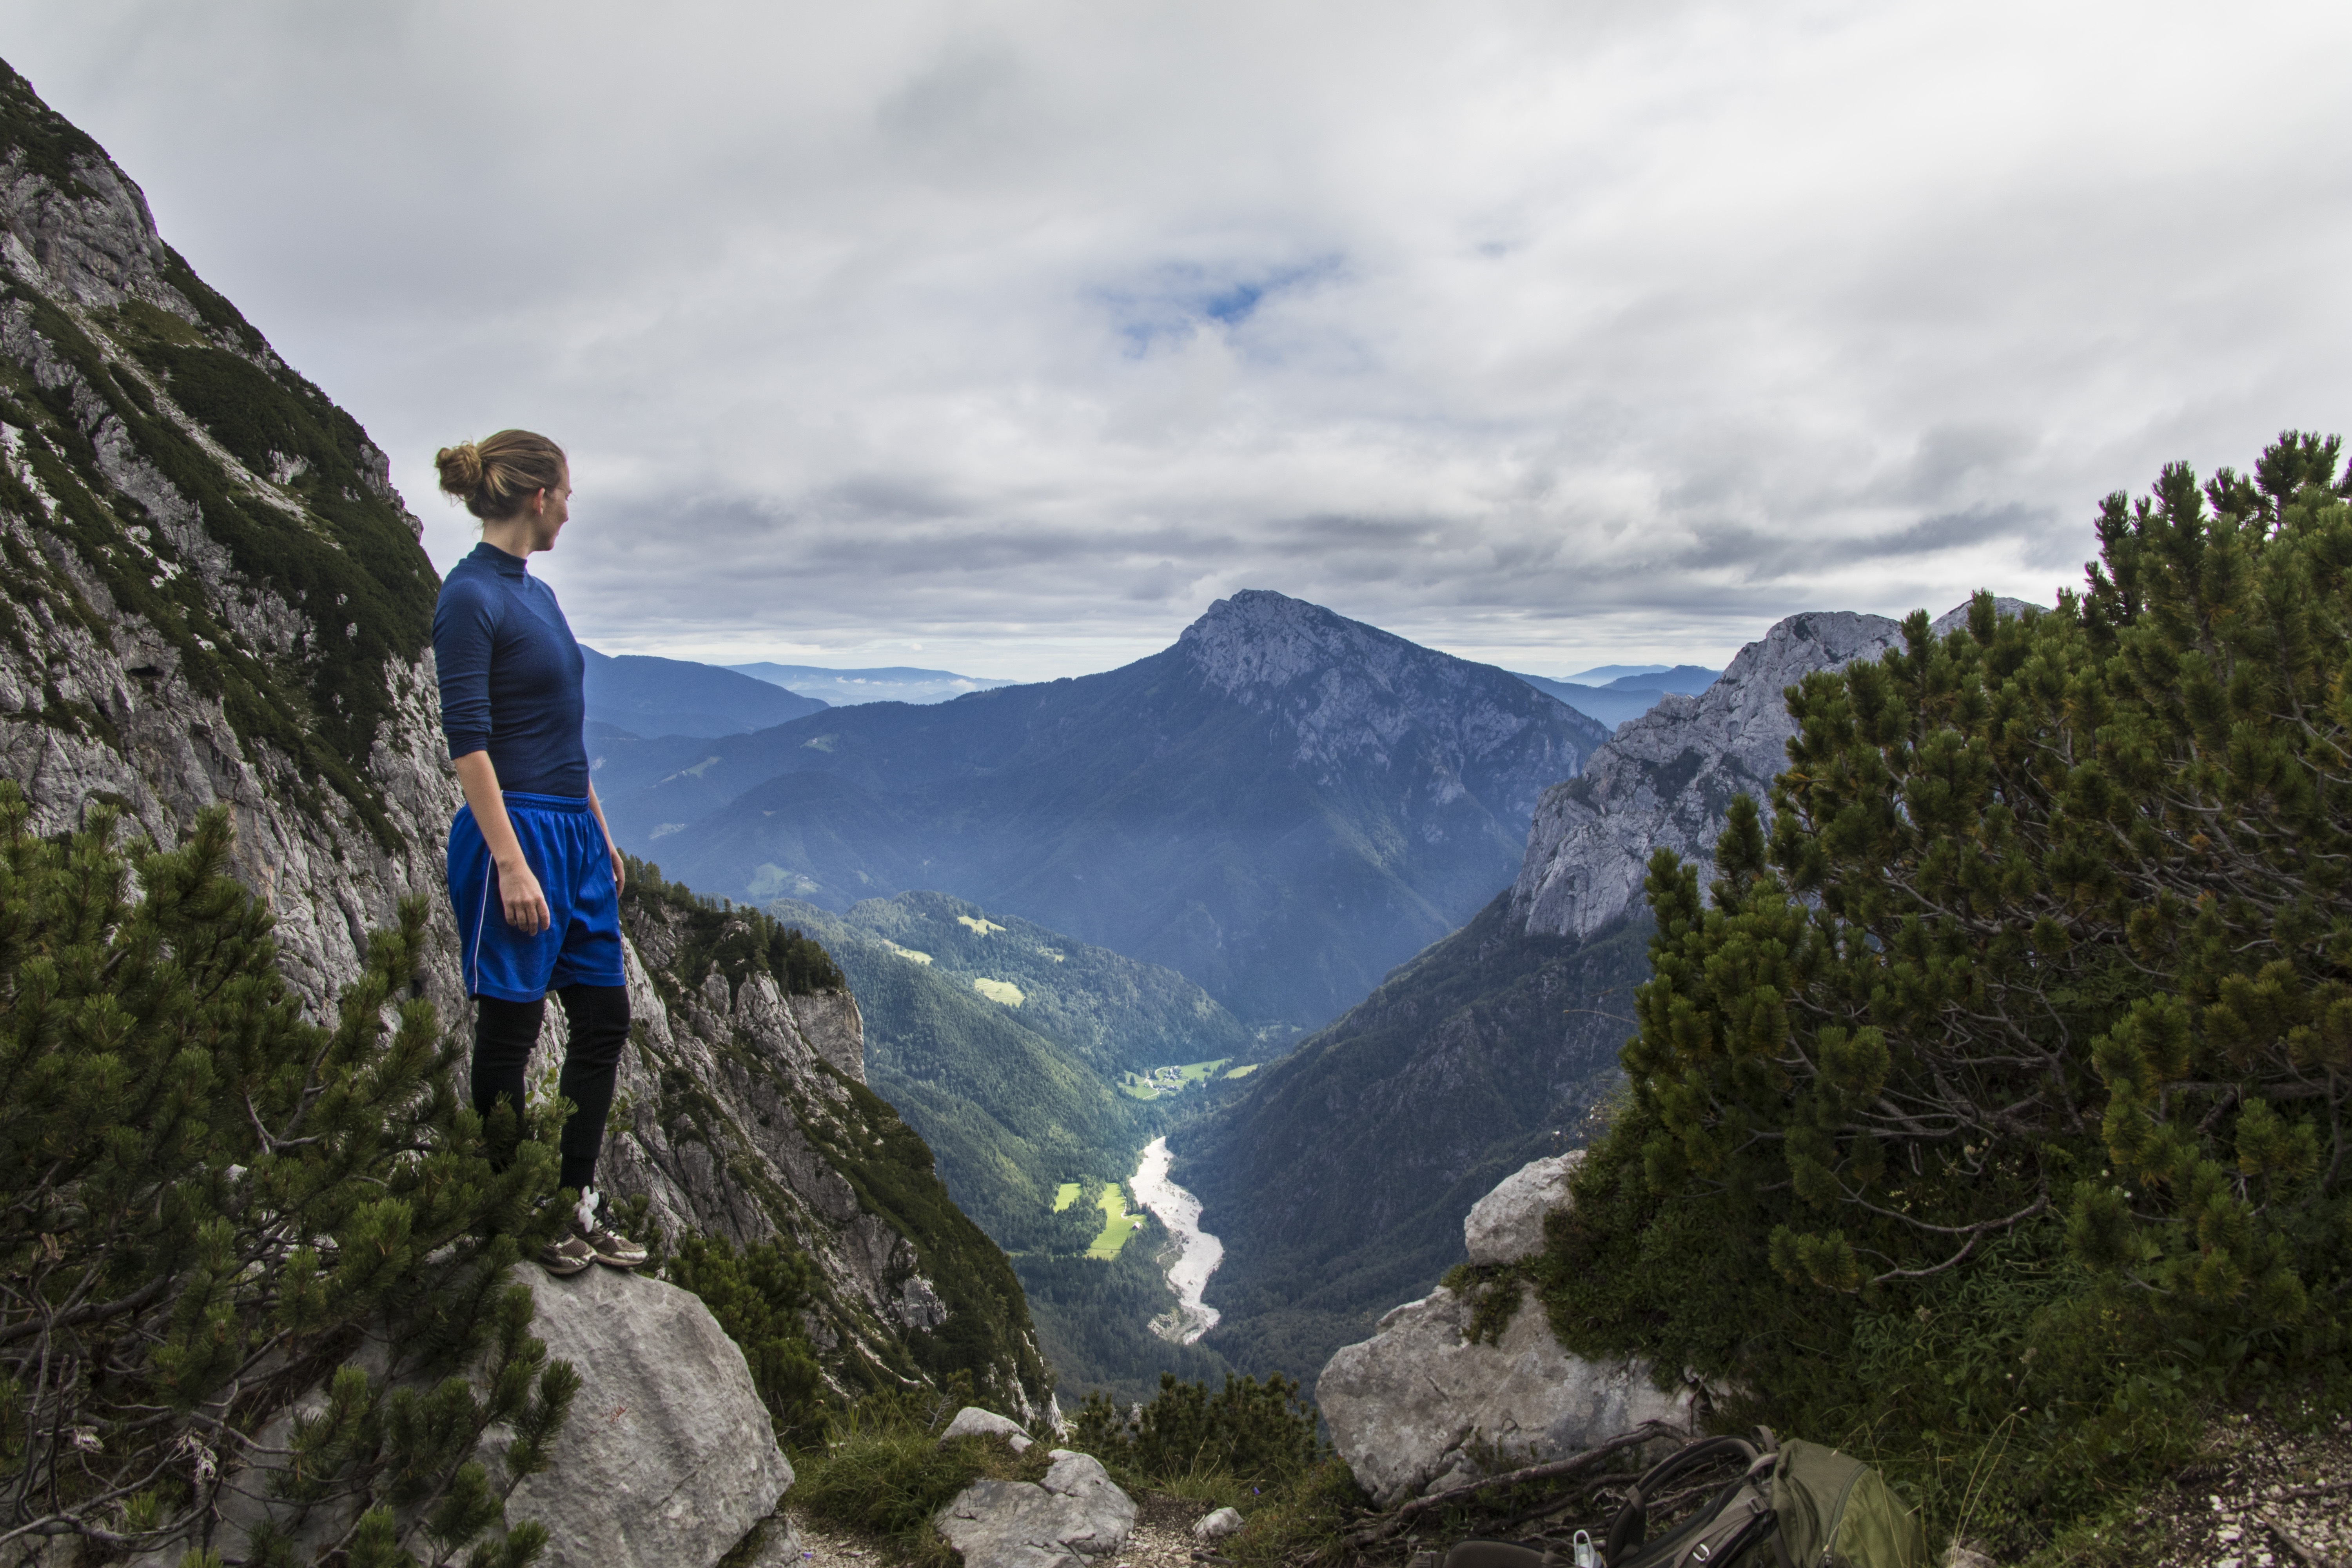
landscape, nature, outdoor, wilderness, walking, mountain, hiking, adventure, valley, mountain range, travel, glacier, fjord, extreme sport, terrain, ridge, summit, mountaineering, sports, trekking, alps, backpacking, plateau, fell, slovenia, landform, mountain pass, outdoor recreation, geographical feature, mountainous landforms, glacial landform